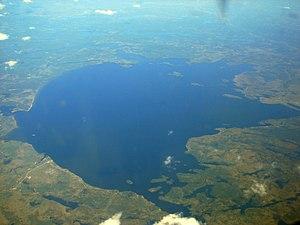
Le cratère du lac Wanapitei est un cratère d'impact formé par une météorite qui a heurté le continent nord-américain il y a environ 37 millions d'années, durant le Priabonien. Il est situé au Canada, dans la province de l'Ontario.